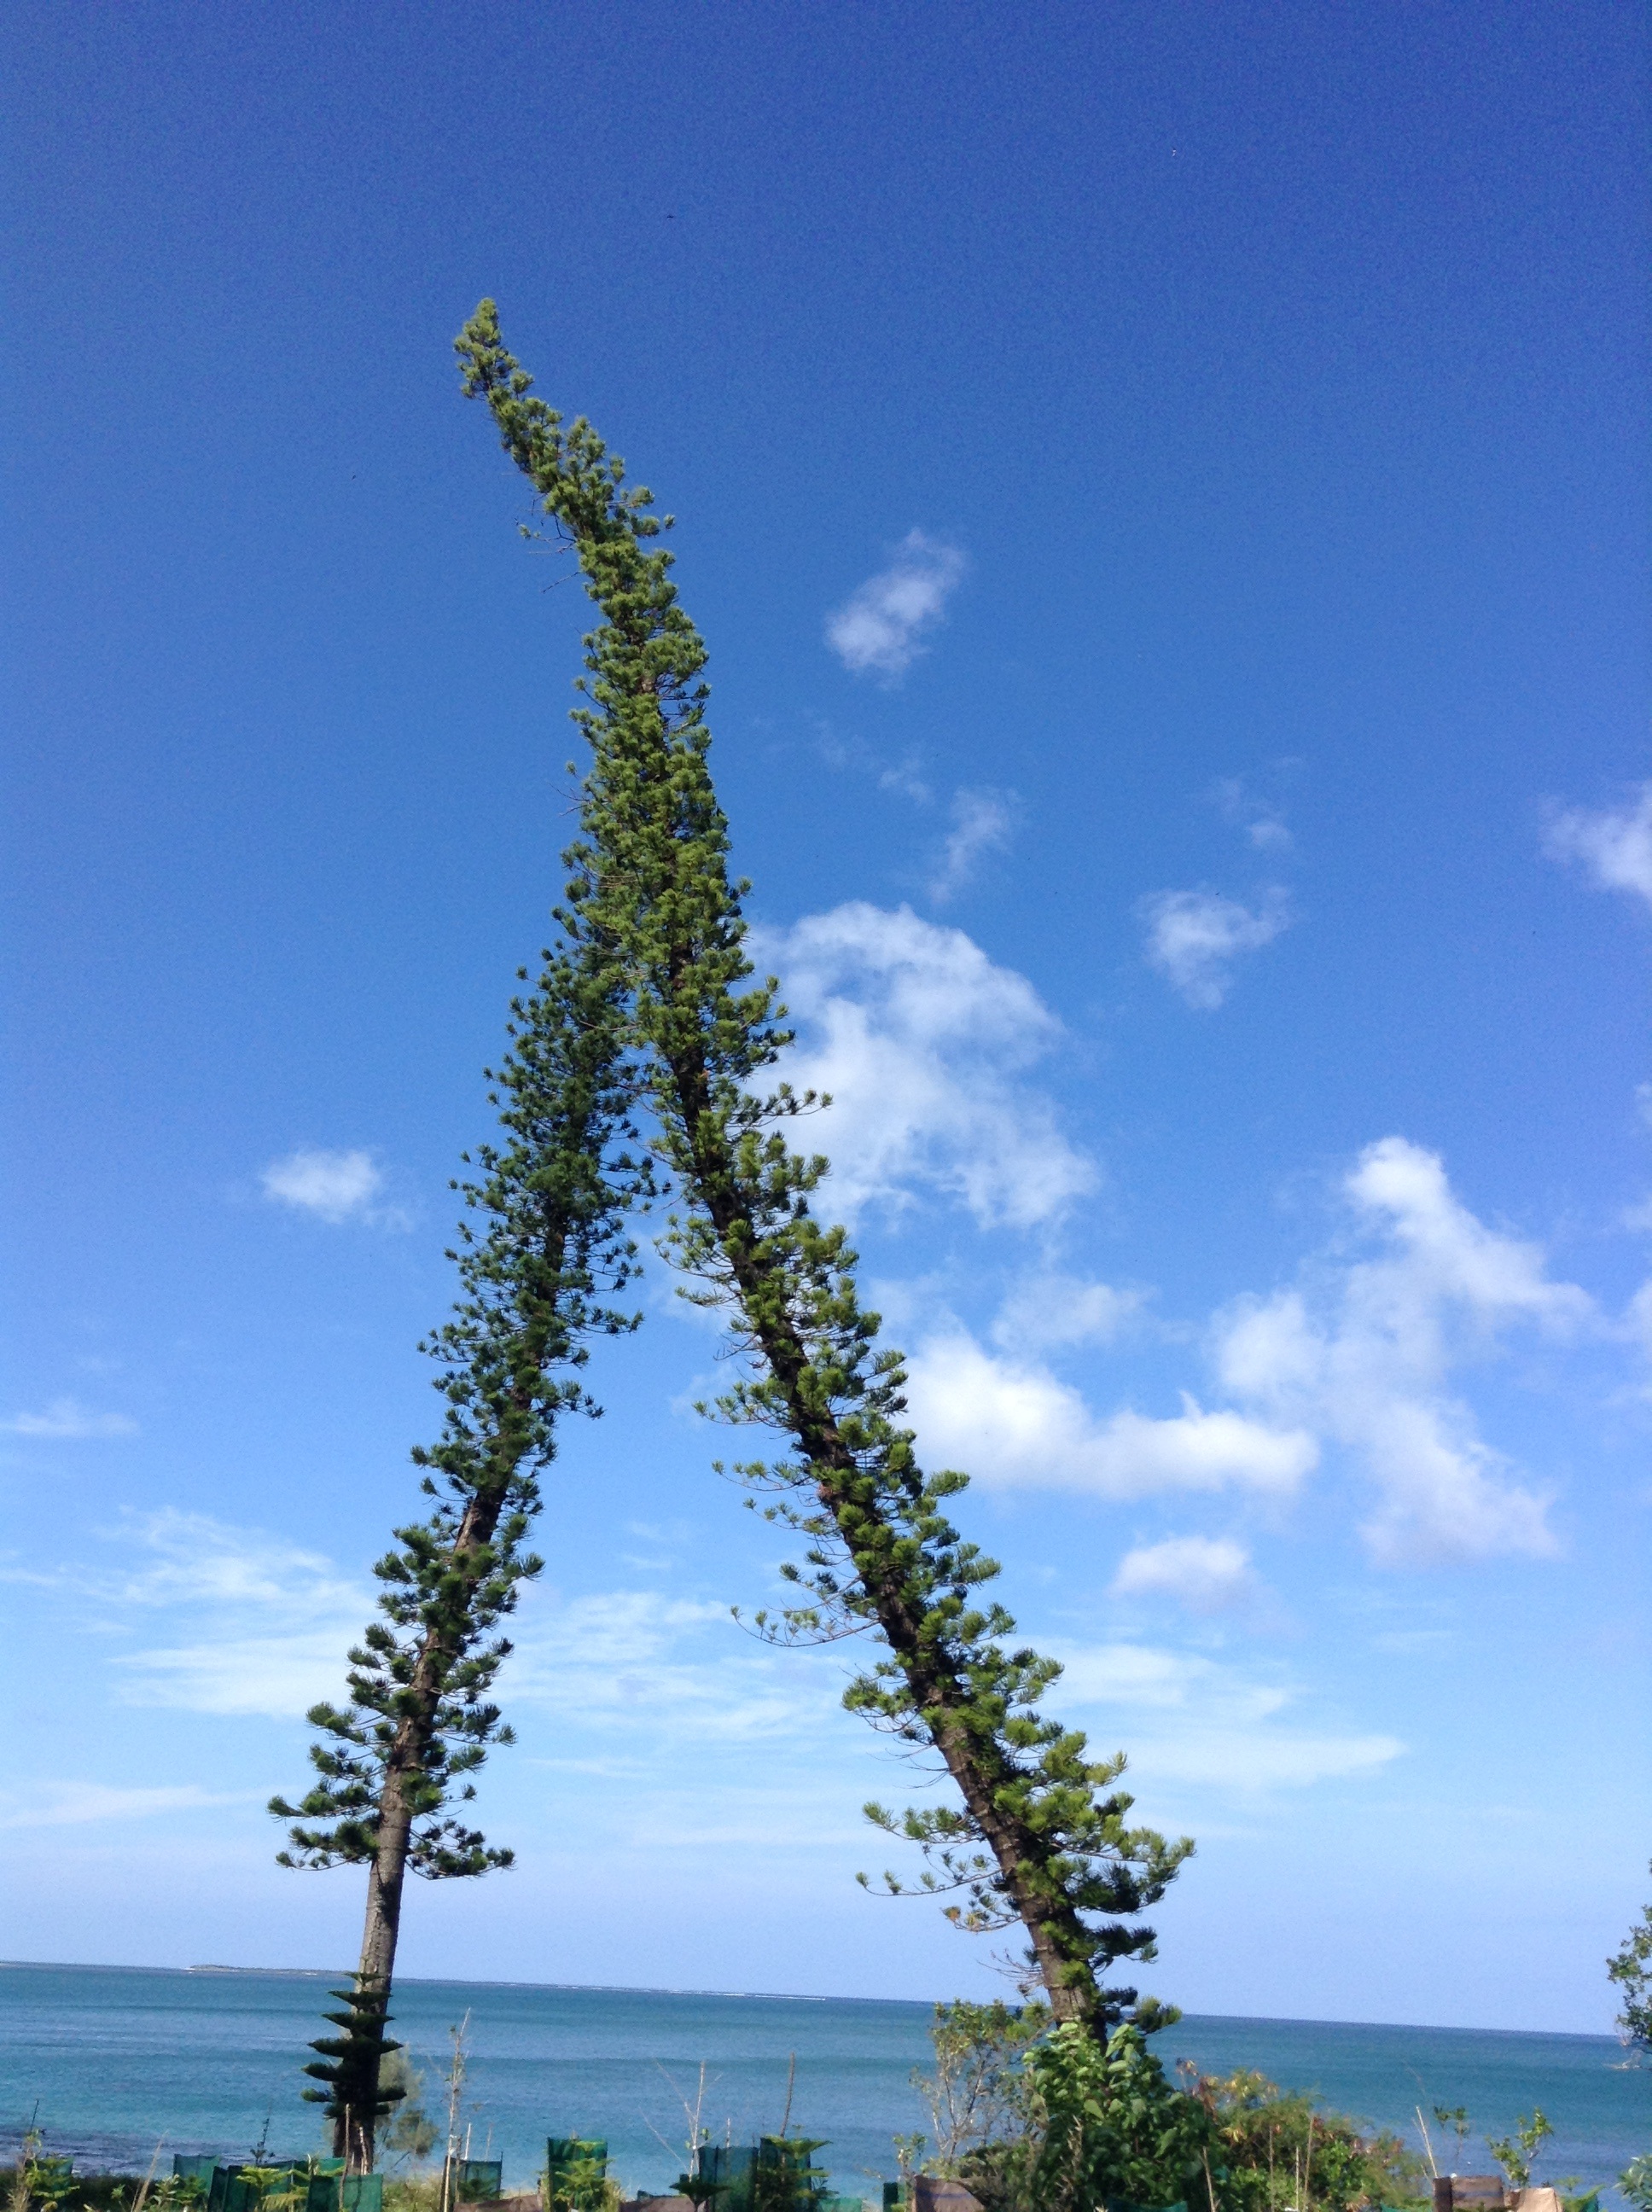
sea, tree, horizon, plant, sky, flower, wind, pine, tower, island, poe, ecosystem, flowering plant, biome, new caledonia, grass family, woody plant, land plant, arecales, palm family